181st Airlift Squadron

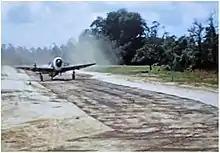
P-47 Taxiing at Cardonville Airfield

The squadron arrived at RAF Greenham Common on 13 January 1944. It began operations on 14 March, when it flew a fighter sweep over the coast of France. That was to be the unit's only mission from Greenham Common, for it moved the next day to RAF Chilbolton, as the 438th Troop Carrier Group moved into Greenham Common. It made strafing and bombing attacks on transportation targets and flak batteries in preparation for Operation Overlord, the invasion of France. The squadron also participated in Operation Crossbow, attacking launch sites for V-1 flying bombs and V-2 rockets. On D-Day, the group supported the landing forces in Normandy.